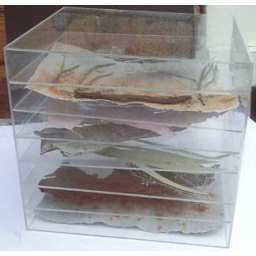
Found in the Flinders 2004. Acrylic box with engraving containing handmade paper and found natural objects